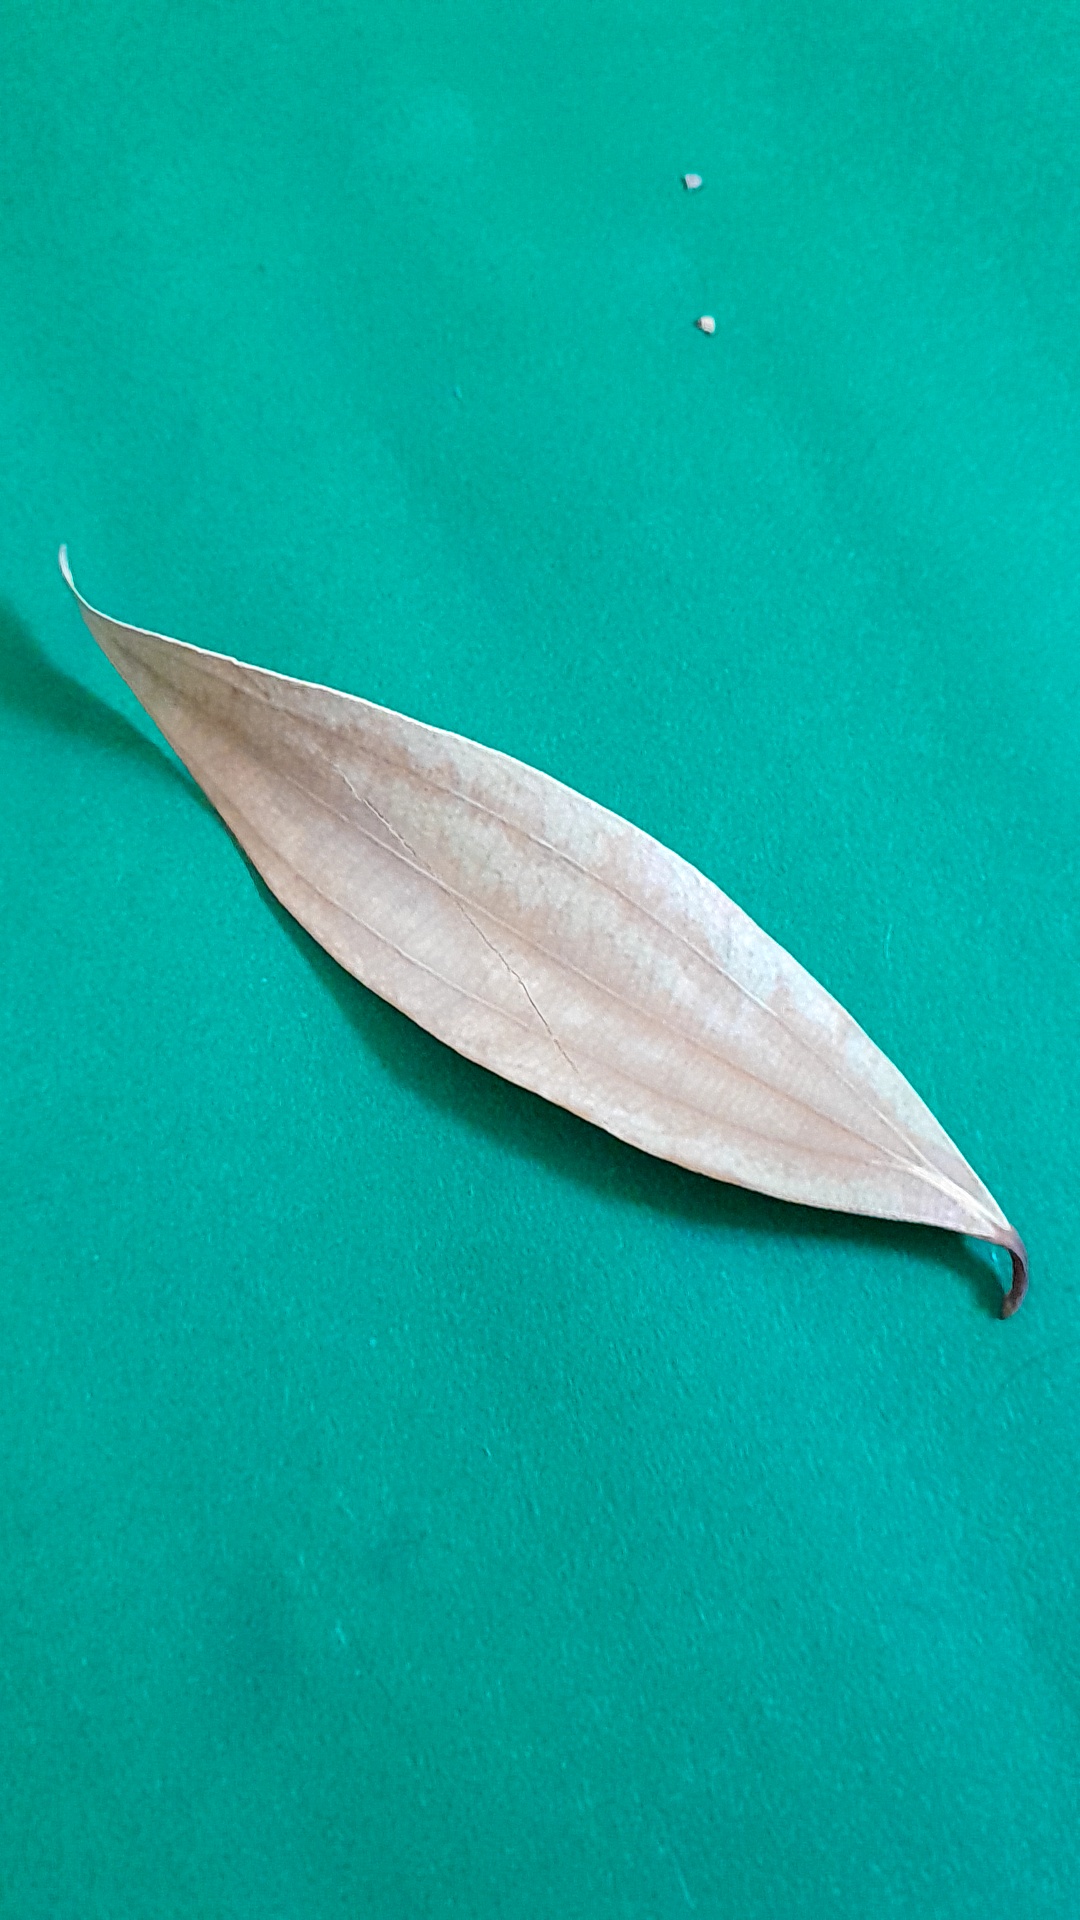
Label: Dry Leaf